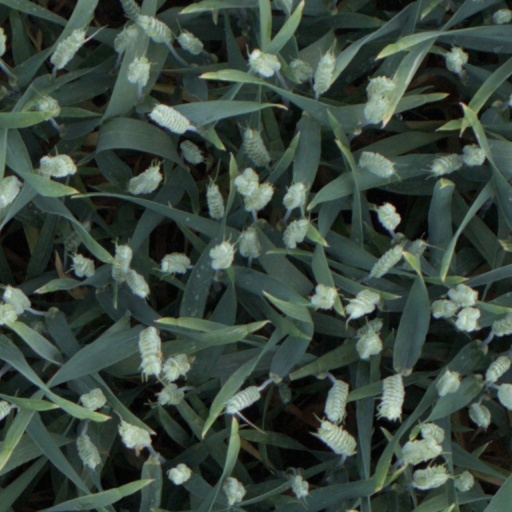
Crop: wheat